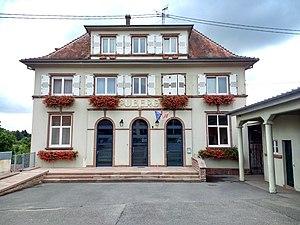
Mairie de Puberg